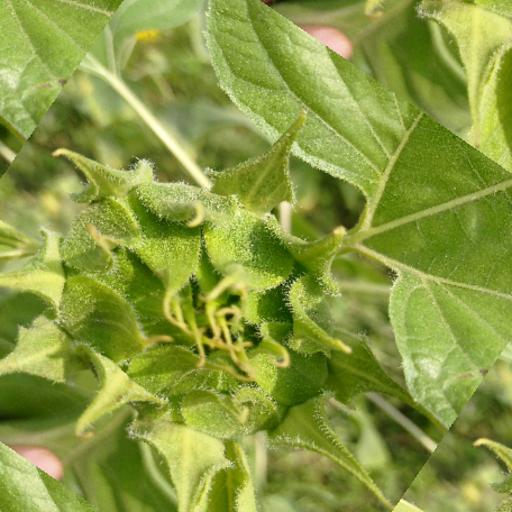
Label: Fresh_leaf